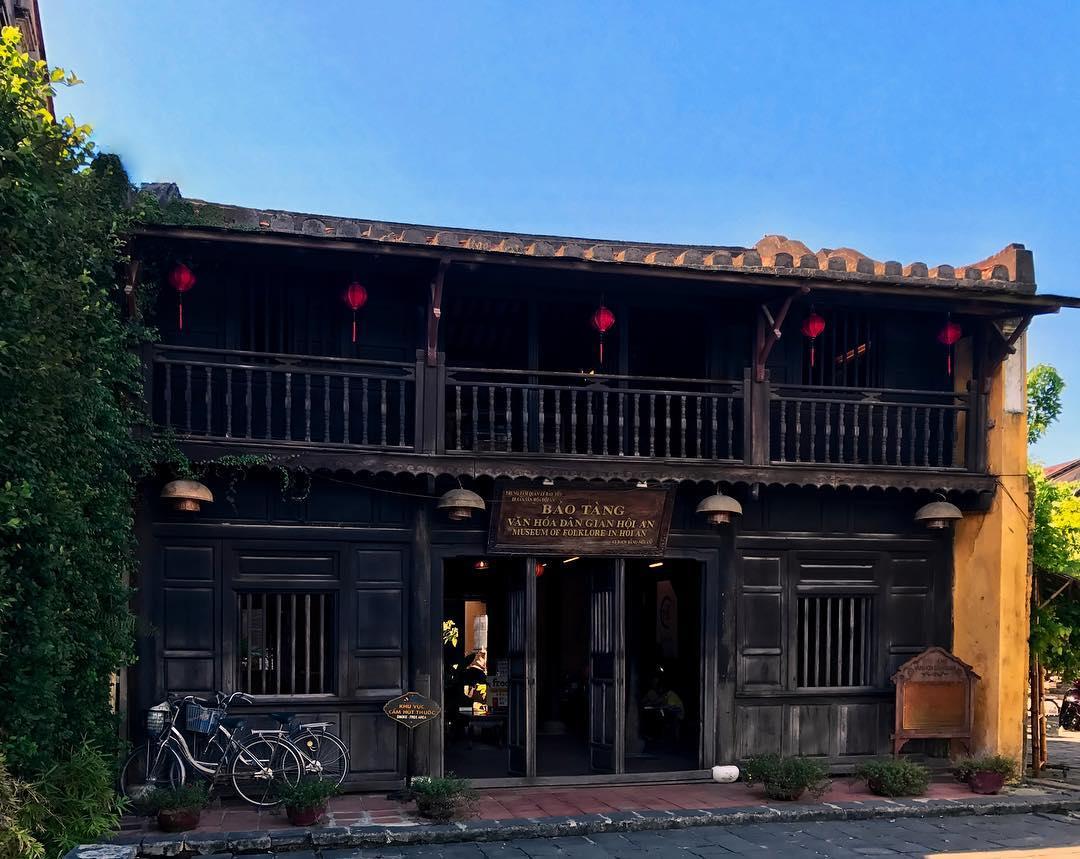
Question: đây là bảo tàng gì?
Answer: đây là bảo tàng văn hóa dân gian